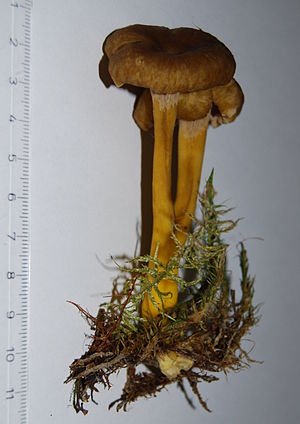
Trompet-kantarel
Trompet-kantarel er en relativt almindeligt forekommende svamp i Europa.